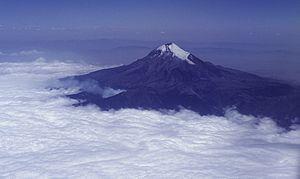
Le pic d'Orizaba ou Citlaltépetl est un volcan du Mexique, à la limite entre les États de Veracruz et Puebla. Culminant à 5 675 mètres d'altitude et situé dans la cordillère néovolcanique, il constitue le point culminant du pays et de cette chaîne de montagnes, mais également le plus haut volcan d'Amérique du Nord ce qui en fait un des sept sommets volcaniques. Sa dernière éruption remonte à 1846. Sa première ascension officielle a lieu deux ans plus tard, à la fin de la Guerre américano-mexicaine, par les lieutenants américains F. Maynard et G. Reynolds.